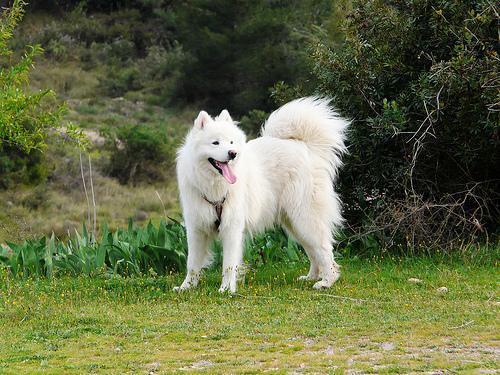
samoyed